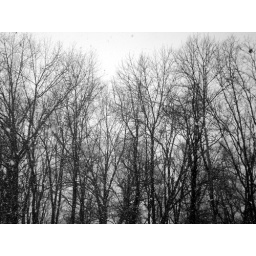
Day 22: Snowing up a frenzy, entangled in the bare tree branches.